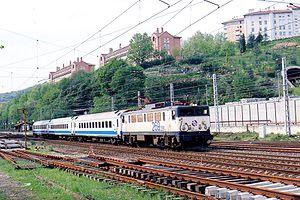
La série 269.2 est une série de locomotives électriques de la Renfe.